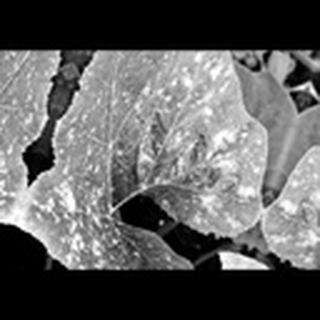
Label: cotton_powdery_mildew